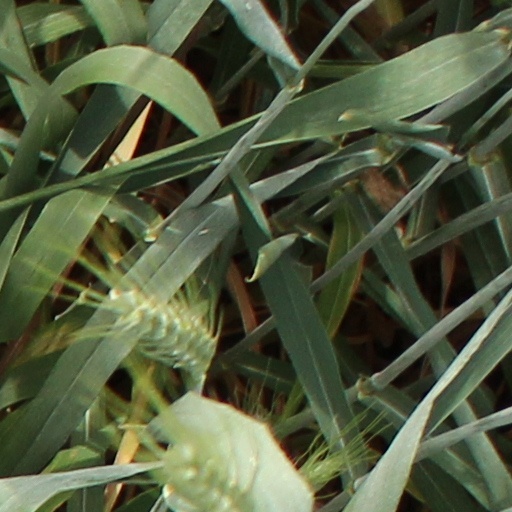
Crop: wheat